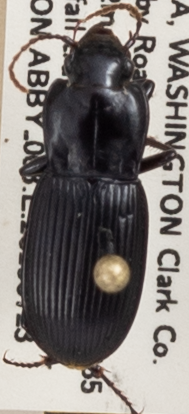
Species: Pterostichus herculaneus
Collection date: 2019-07-23
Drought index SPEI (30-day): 0.51
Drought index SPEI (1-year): -2.09
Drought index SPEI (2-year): -2.09